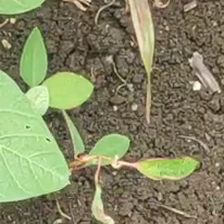
Weed species: Moti_dudhi(Euphorbia_geneculata_L)